Ludmila Vachtová

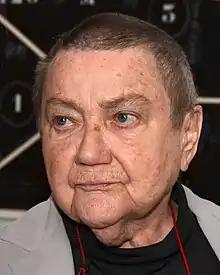

Ludmila Vachtová (24 September 1933 – 23 July 2020) was a Czech art historian, art critic, curator and translator. In the 1960s, she curated the Gallery on Charles Square and the Platýz Gallery. She lived in Switzerland since 1972. She also published books on the history of art and the lives of specific artists, including "Frank Kupka, Pioneer of Abstract Art" in 1968.